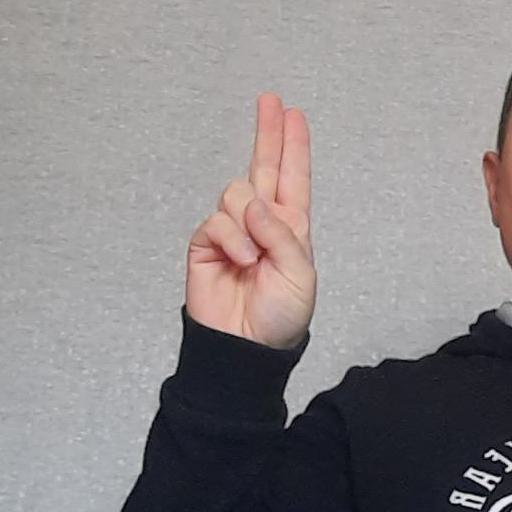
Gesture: two_up